Centenary of Albany, Western Australia

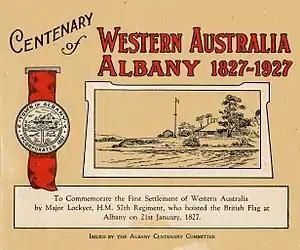
Front page of "Centenary of Western Australia Albany 1827–1927"

The booklet "Centenary of Western Australia Albany 1827–1927" was produced by the Albany Centenary Committee and published by the "Albany Advertiser". It provided background to the founding of Albany, including material previously published in the 1910–1913 publication "Alluring Albany".